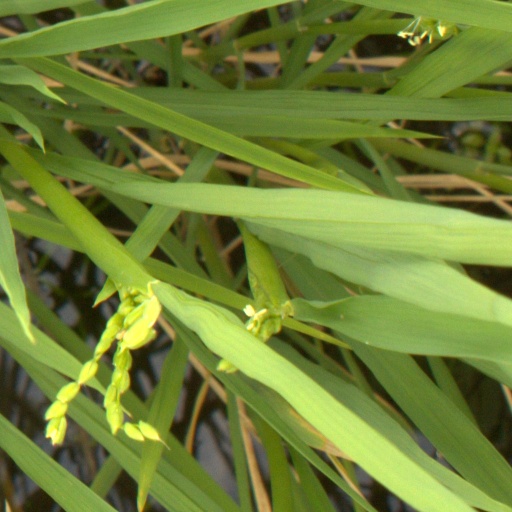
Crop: rice